Rajaram I

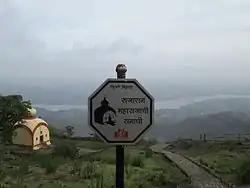
Memorial atop Sinhgad Fort marking the place of death of Rajaram.

Rajaram led a large Maratha force to attack the Mughal city of Jalna which he successfully plundered and set on fire. Entering the Godavari valley, he plundered Paithan, Beed and other Mughal-occupied towns along the river banks. Instead of progressing further he turned back towards Sinhagad to deposit the accumulated loot when his burdened army was ambushed by Zulfikar Khan. Rajaram fought a continuous series of rearguard actions for fifty miles, before reaching Sinhgad. The hardships and exposure of the chase had aggravated a weakness of Rajaram's lungs contracted at Jinji.